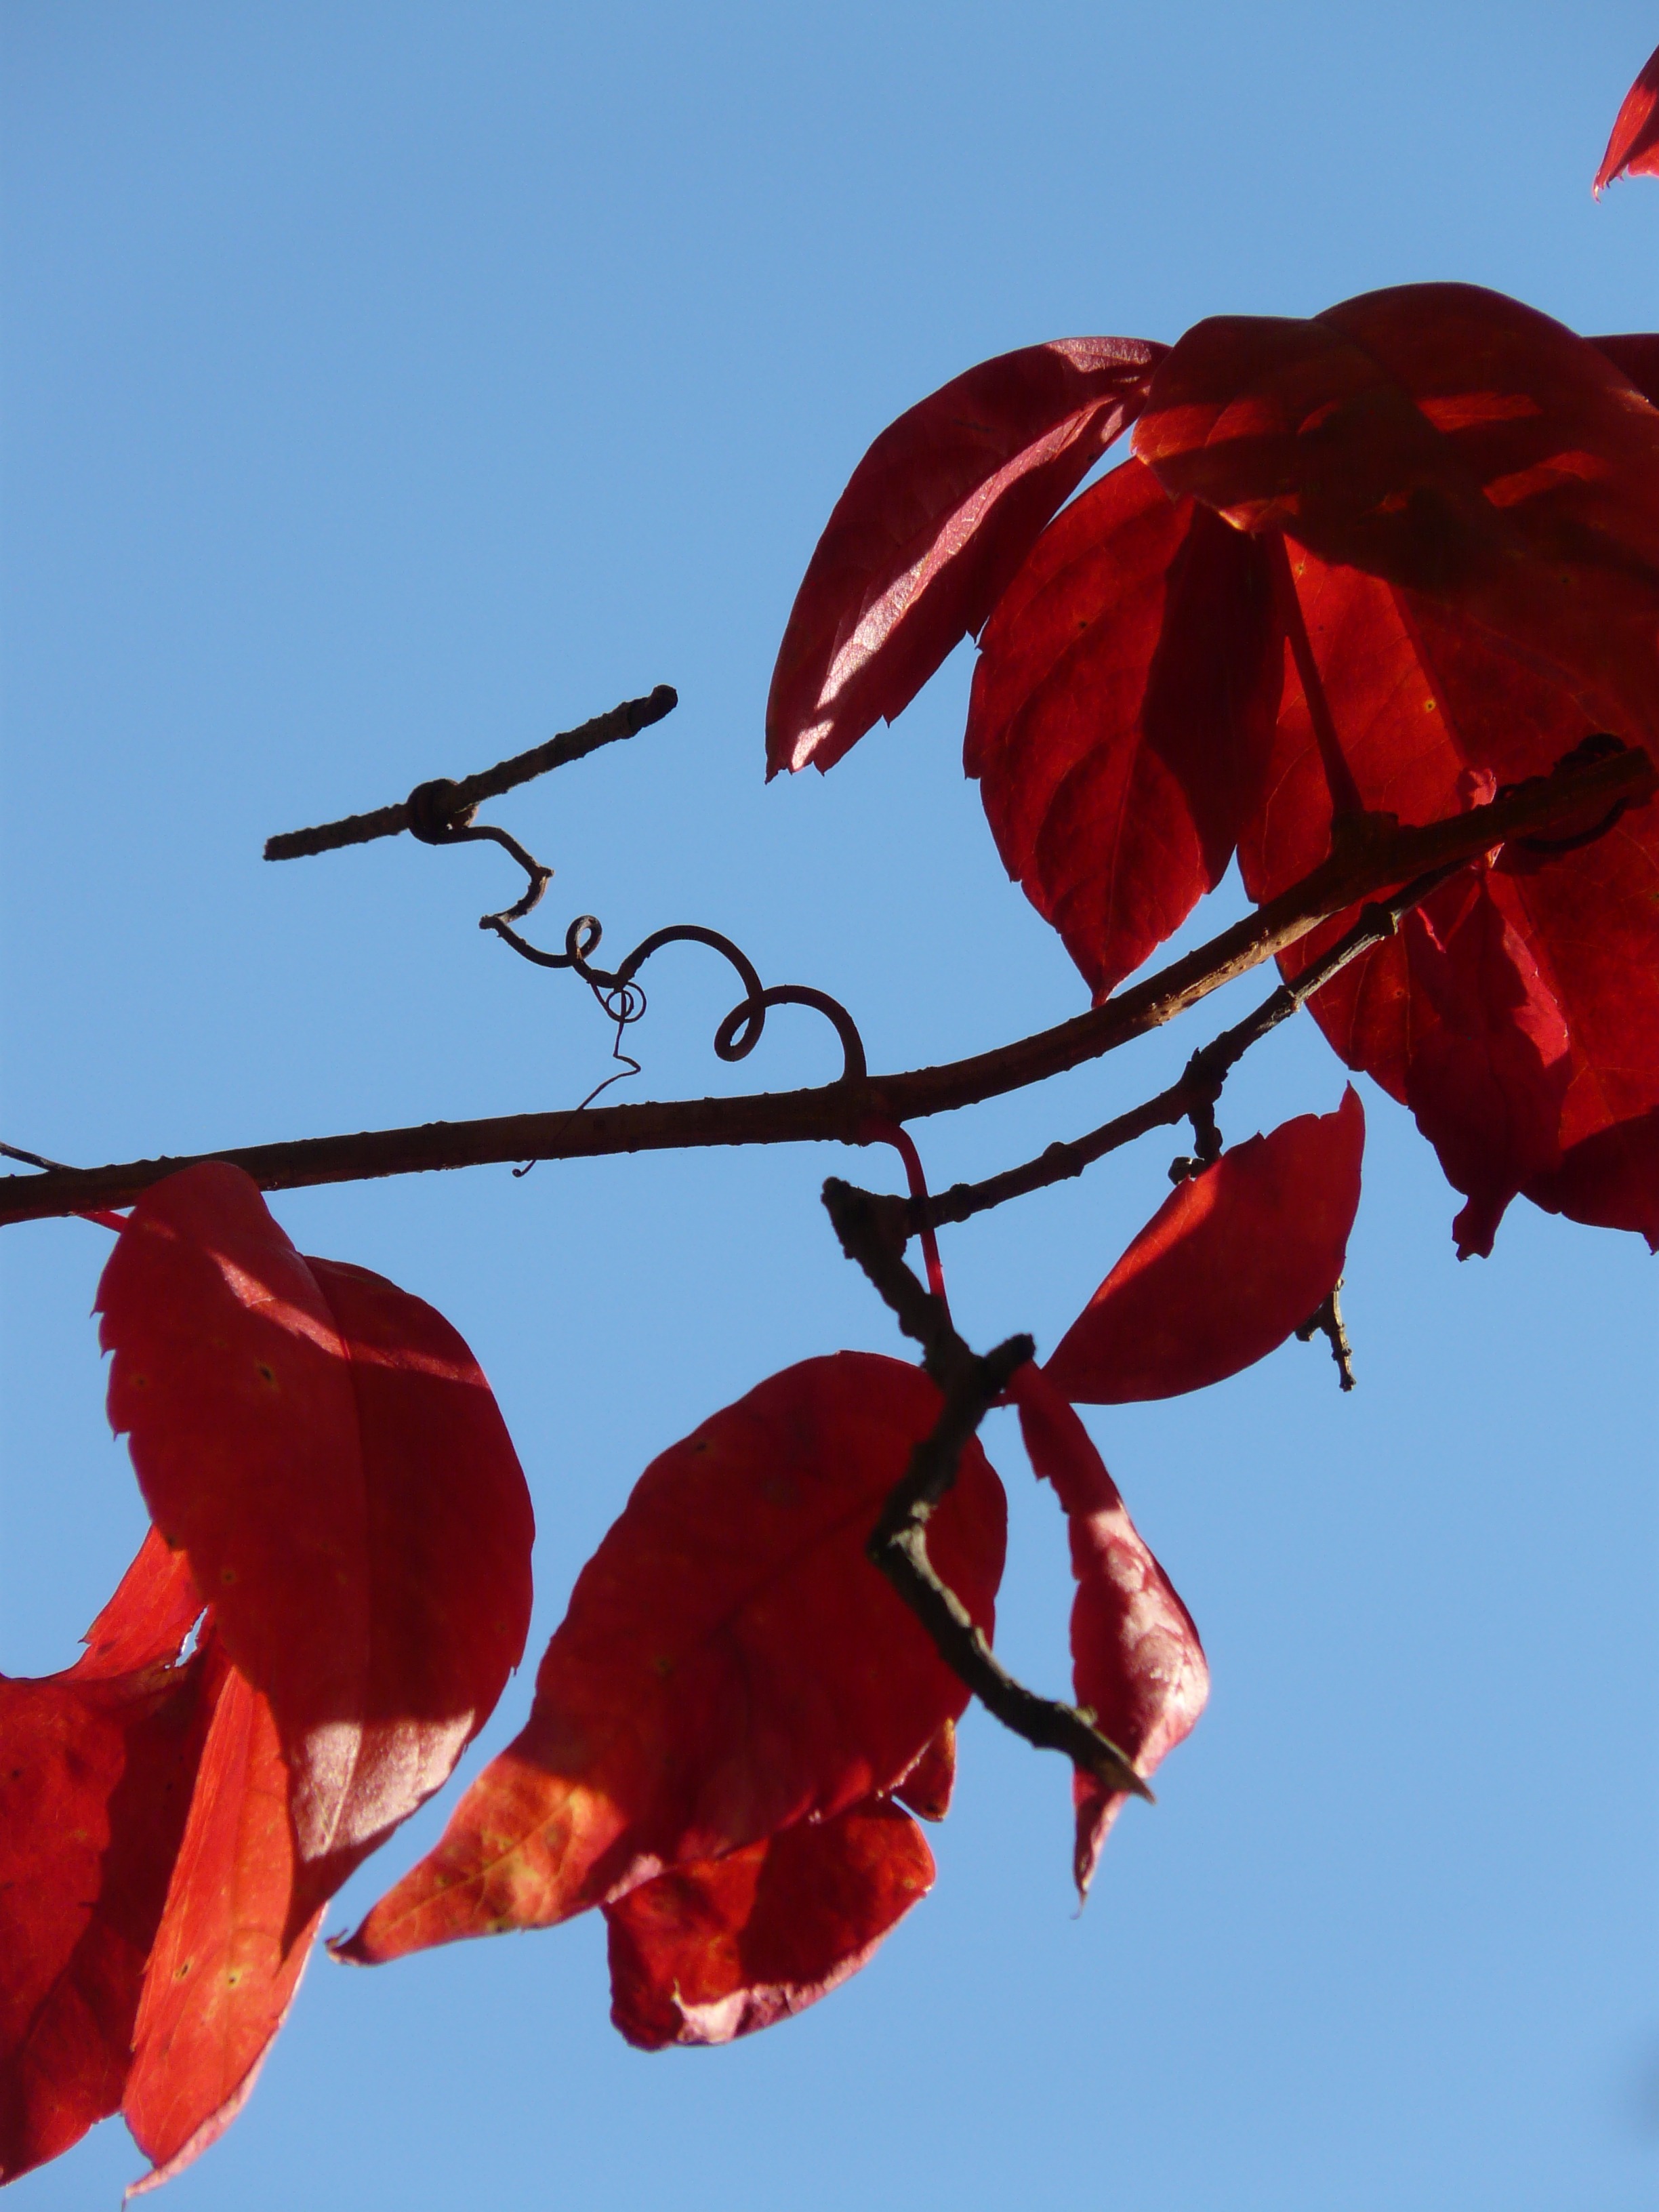
tree, nature, branch, blossom, plant, sky, vine, wine, leaf, flower, petal, wild, red, color, autumn, climber, flora, emerge, leaves, vines, fall foliage, autumn colours, wine partner, entwine, flowering plant, vitis, grape crop, facade green, corkscrew, rank growths, whip vine, land plant, vinifera